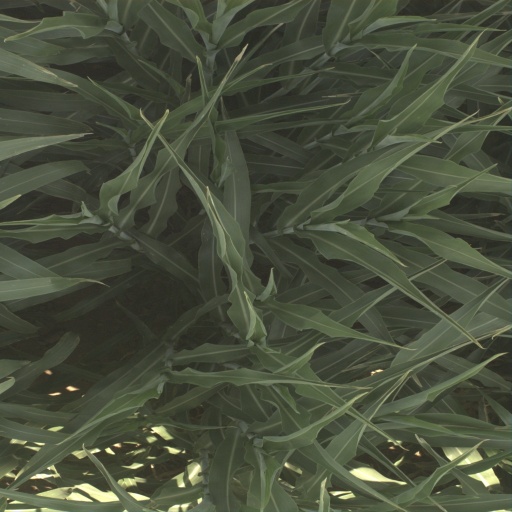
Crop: sorghum